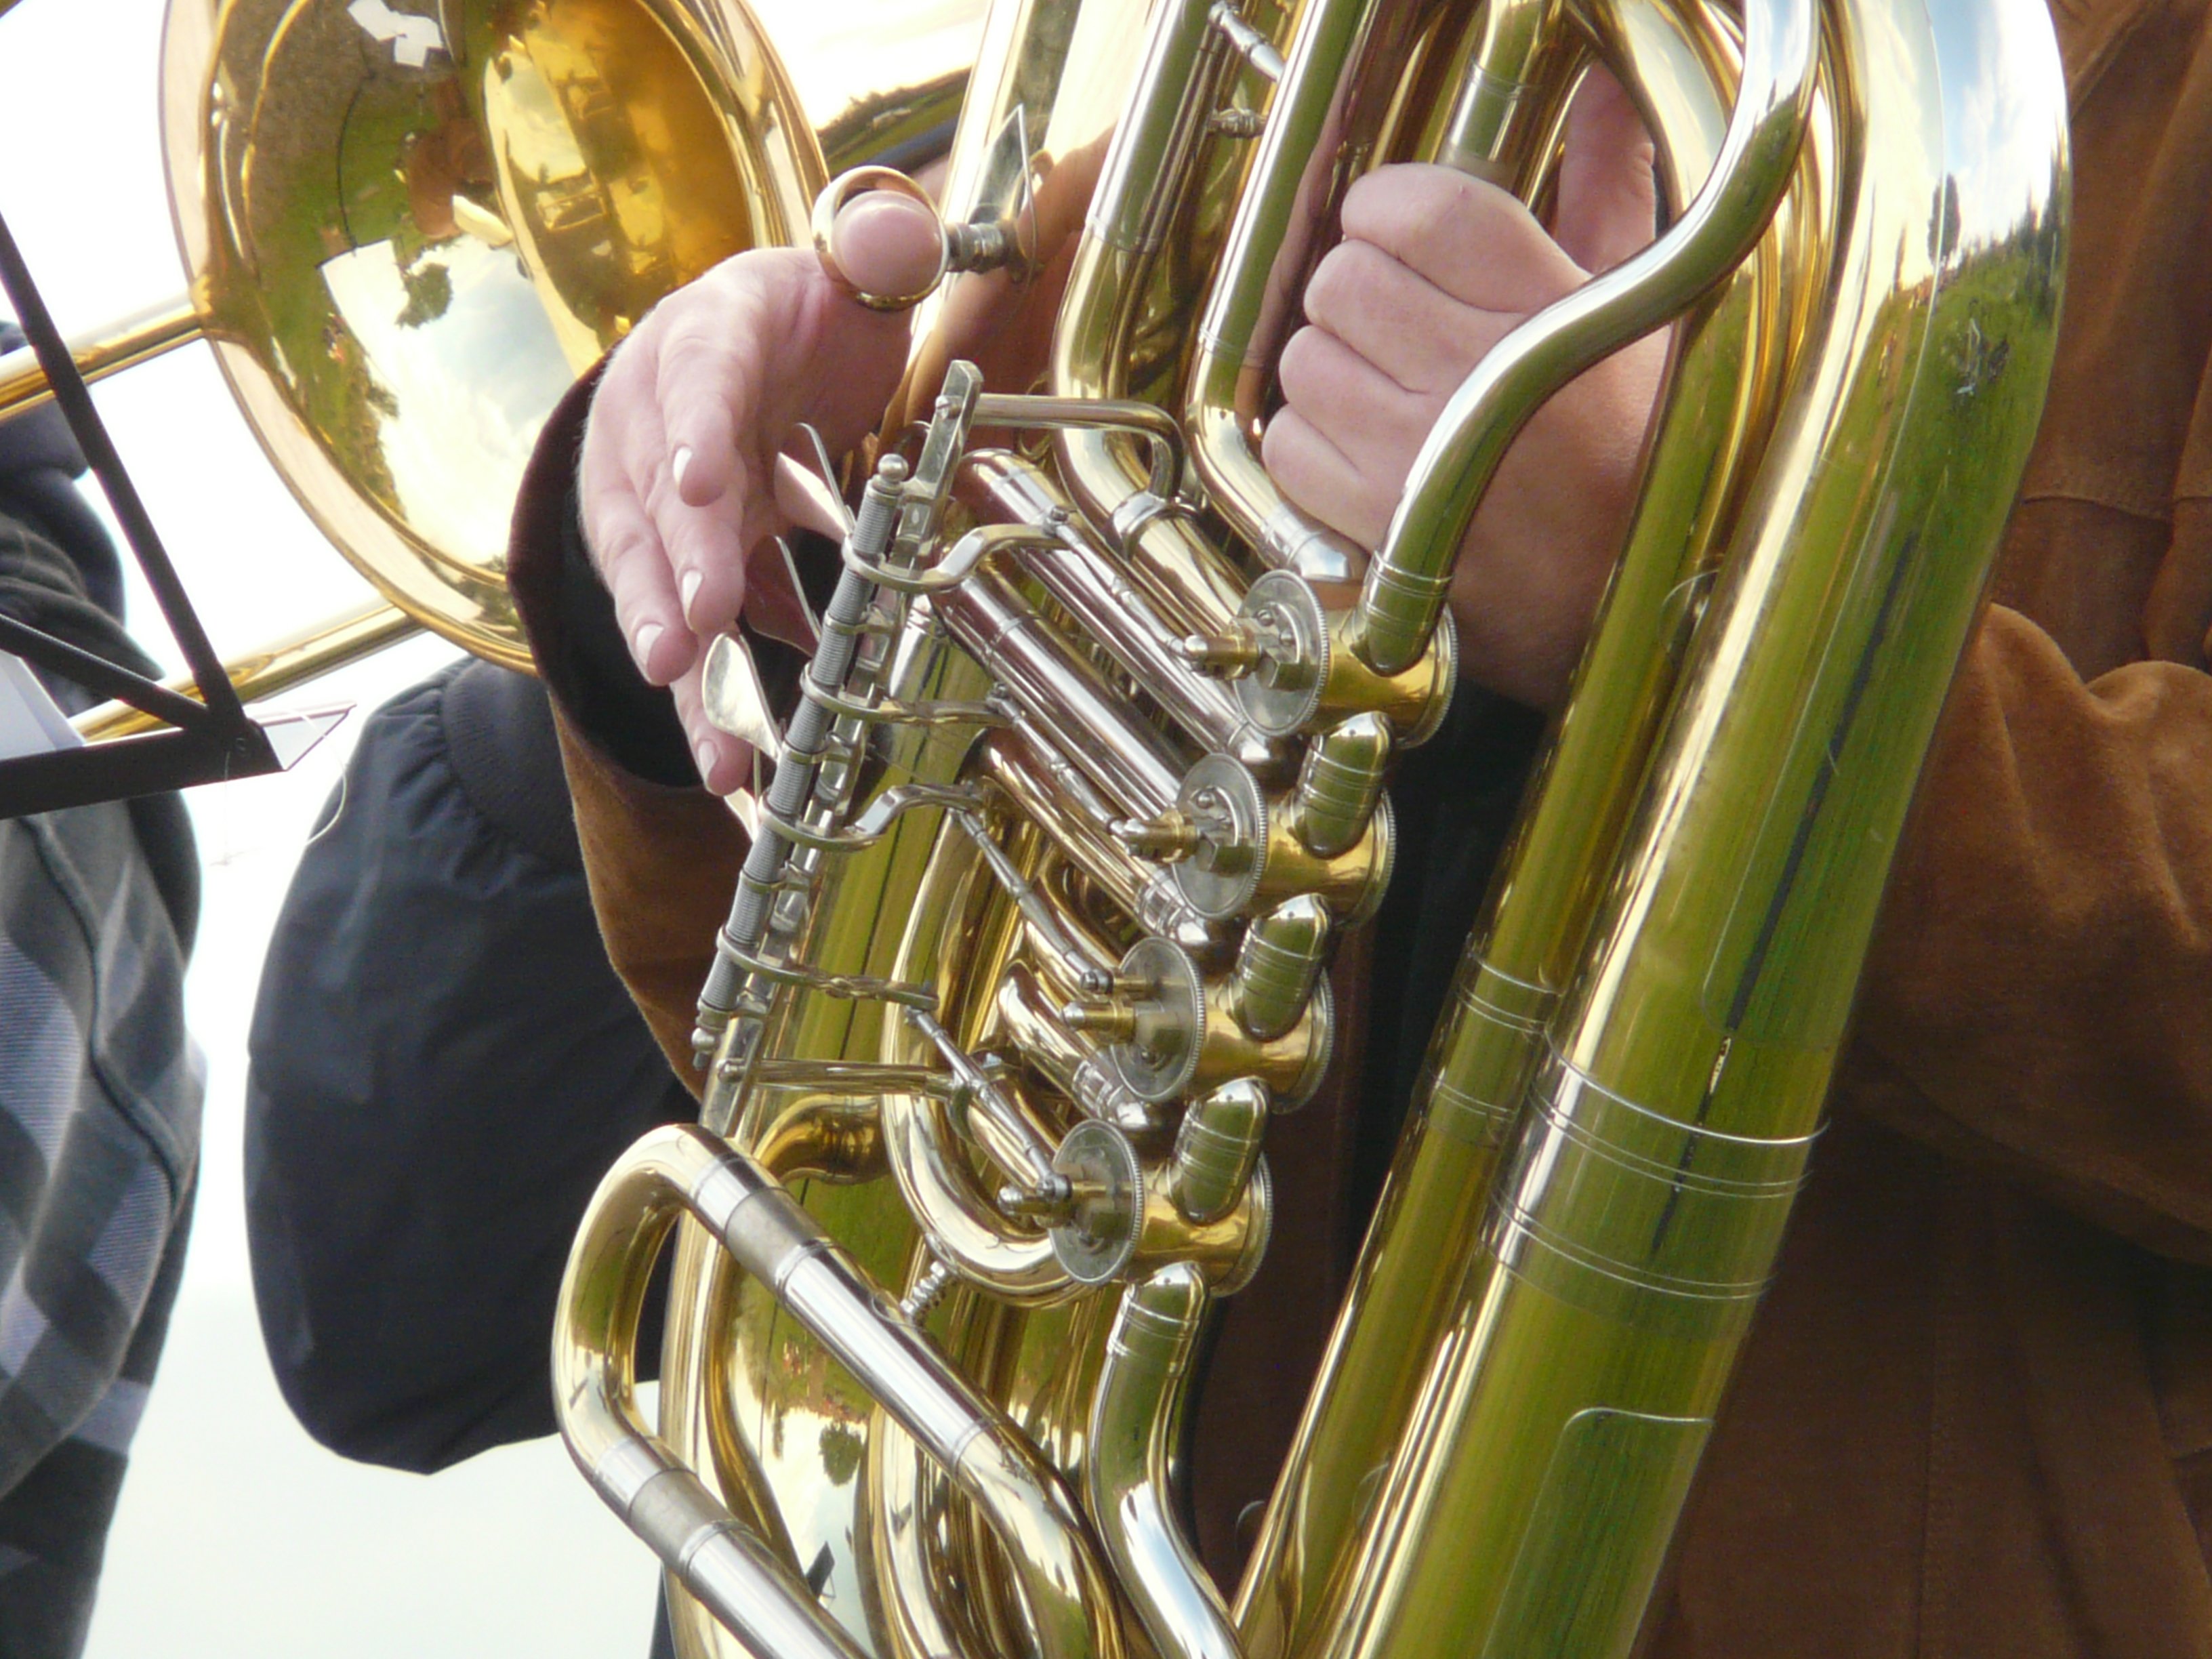
music, play, cute, horn, shine, musical instrument, saxophone, orchestra, brass, trumpet, tuba, gloss, wind instrument, brass instrument, blowers, helicon, string instrument, sousaphone, baritone saxophone, euphonium, types of trombone, saxhorn, alto horn